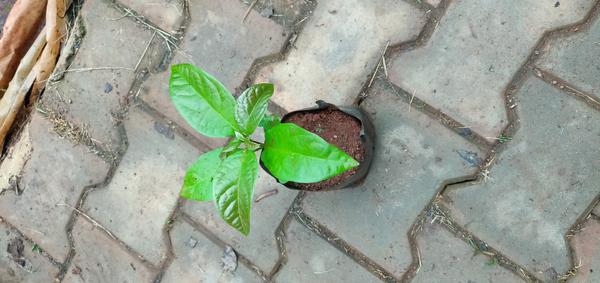
Plant: Avacado